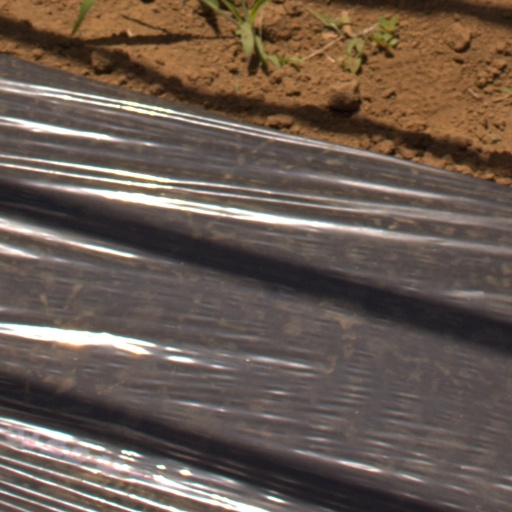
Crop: Jerusalem artichoke